Golden Madonna of Essen

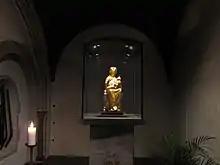
The Golden Madonna is kept in a side-chapel of Essen Cathedral

Whether and exactly when the statue was commissioned, acquired or donated is unknown, and documents referring to the Madonna are scarce for the first couple of centuries of its existence. It seems certain that it was part of the cathedral treasure by 993, when Emperor Otto III paid the abbey a visit and donated a crown, the so-called “child’s crown”, which is also part of the treasure to this day. Since this first mention the Madonna has always been in the cathedral save in wartime. Apparently the bitter conflict between the diocese of Cologne and the Lords of Isenberg over control of Essen Abbey that resulted in the murder of Archbishop Engelbert at the hands of Friedrich von Isenberg in 1225 did not affect the sculpture, nor did the centuries-long quarrel over whether the city of Essen was legally a free imperial city or rather a dependency of the abbey.